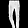
Label: Trouser